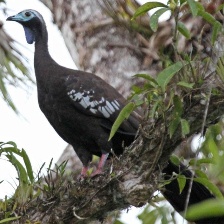
Species: BLUE THROATED PIPING GUAN
Scientific name: PIPILE CUMANENSIS